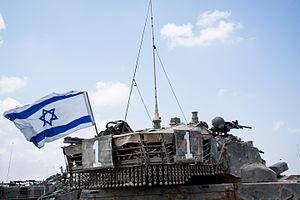
Le Merkava Mark 2 est un char de combat conçu par l'État d'Israël et le deuxième de la série des chars Merkava. Basé sur les retours d'expérience de l'opération Paix en Galilée, il est considéré comme une version améliorée du Merkava Mk. 1.